Suevoleviathan

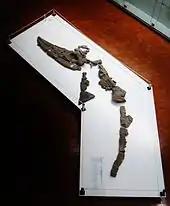
Fossil

The genus was named in 1998 by Michael Maisch for "Leptopterygius disinteger" and "Ichthyosaurus integer", both found in the Toarcian-age Posidonia Shale of Holzmaden. The generic name means "Swabian Leviathan". The type species is "Leptopterygius disinteger" Huene 1926. "Ichthyosaurus integer" Bronn 1844 was also reassigned to the genus by Maisch to create the new combination "Suevoleviathan integer".